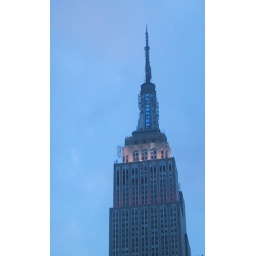
Clear view of glowing building against the pastel sky